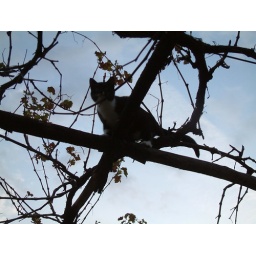
cat in the sky